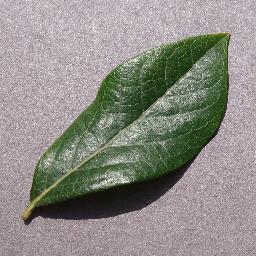
Label: Blueberry___healthy